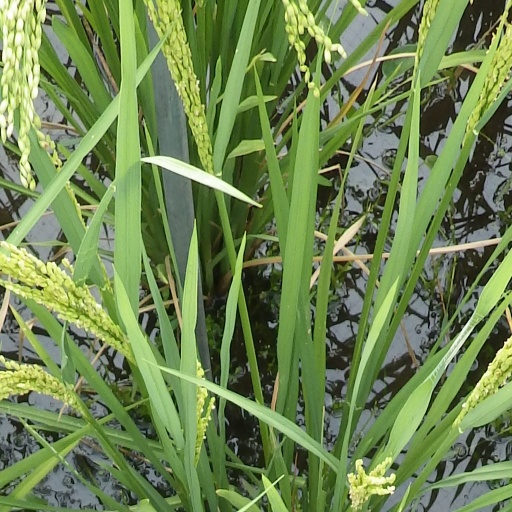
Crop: rice